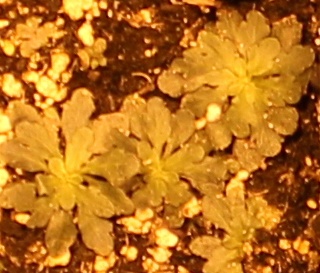
Label: Horseweed